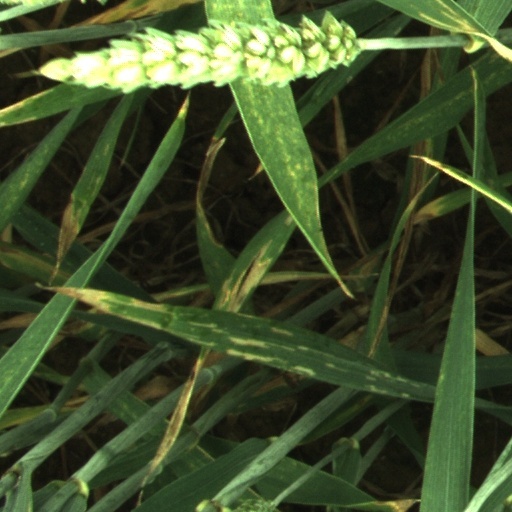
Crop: wheat